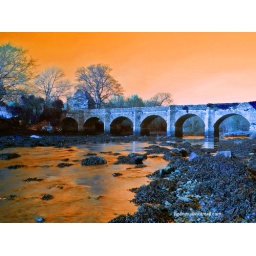
this bridge is situated over the river crana in donegal ireland. i did a bit of tweaking in photoshop.